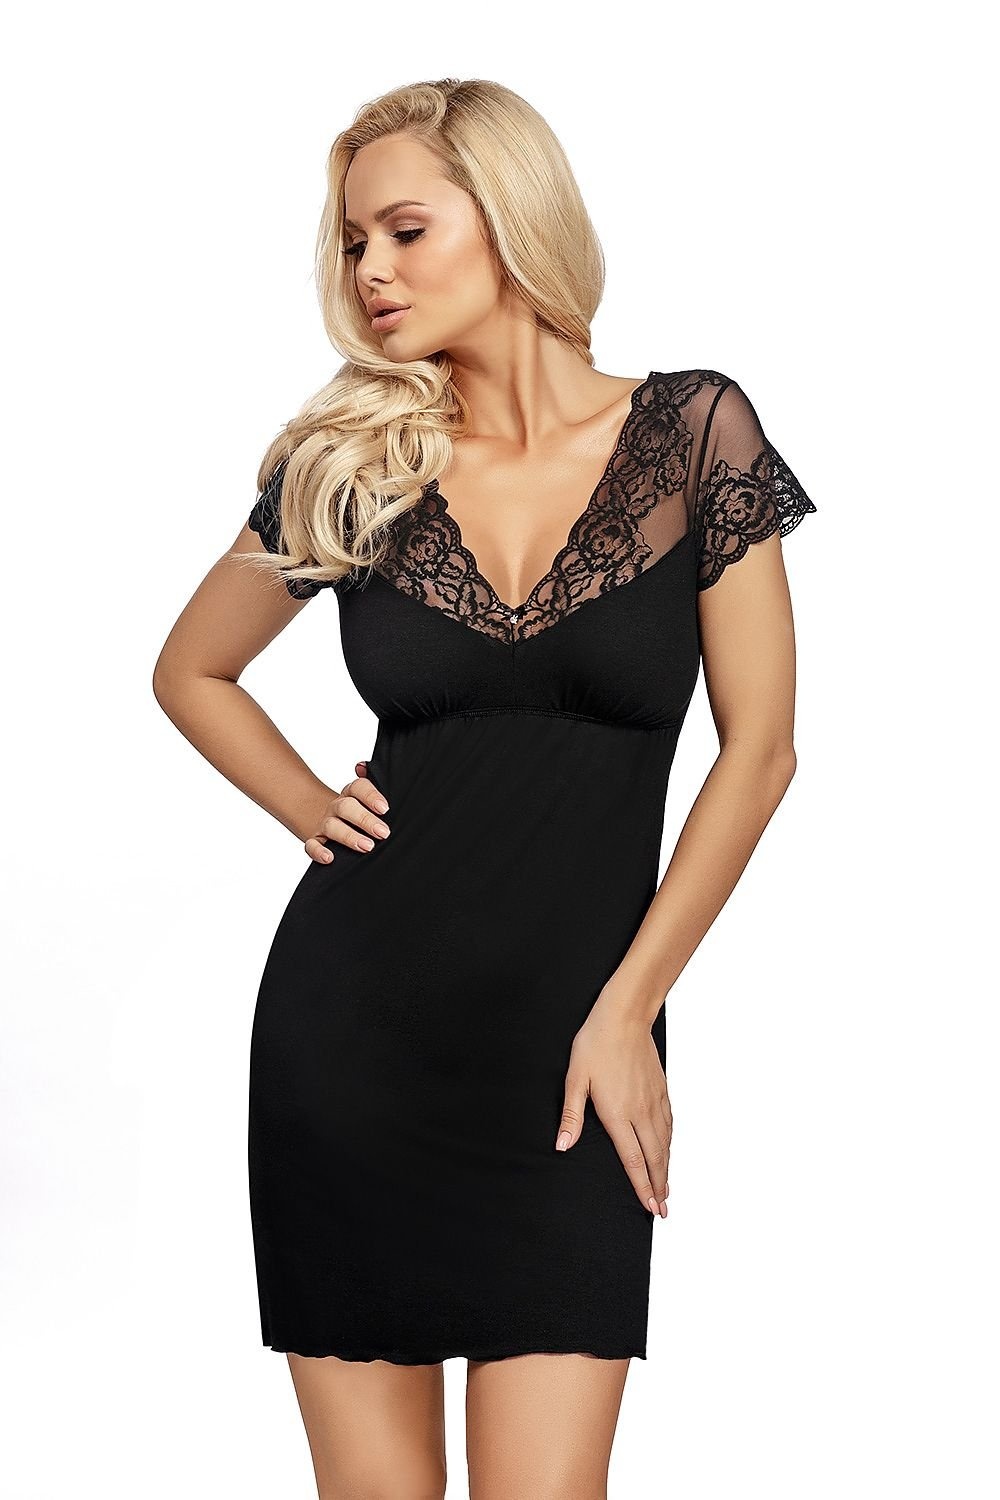
Nightshirt model 192470 Donna
Ivana ecru nightgown spreads an aura of passion. Semi-transparent fabric juxtaposed with smooth viscose in light ecru create a striking, dynamic form. The neckline, shoulders and back are wrapped in mesh lace decorated with beautiful floral embroidery. Bra cups made of opaque viscose with a cut that expands outward. Below the bust there is a cut-off and figure-modeling delicate fading. Further down the chemise is led loosely, exposing the waist subtly. The shirt is very elegant, sensual and comfortable at the same time. Made in Poland. Spandex 5 % polyamide 5 % Viscose 90 % Size Hips Chest 36 88-92 cm 86-90 cm 38 92-96 cm 90-94 cm 40 96-100 cm 94-98 cm 42 100-104 cm 98-102 cm 44 104-108 cm 102-106 cm
Brand: Donna
Category: Apparel & Accessories > Clothing > Sleepwear & Loungewear > Nightgowns